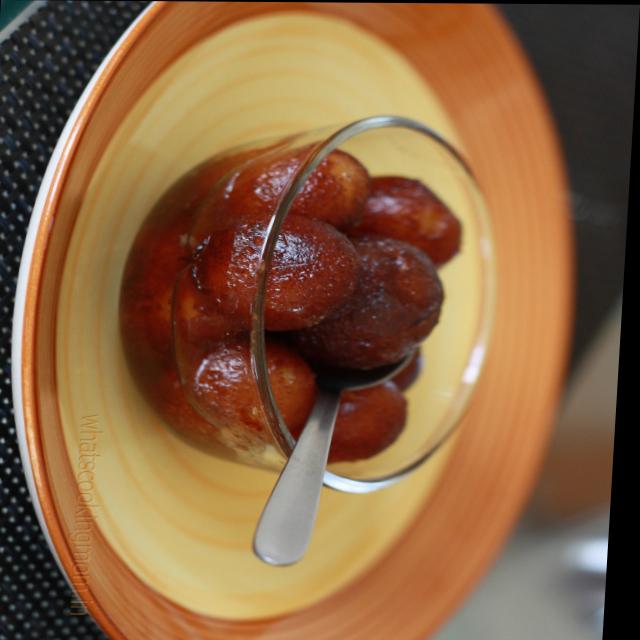
Dish: gulab_jamun